IAMX

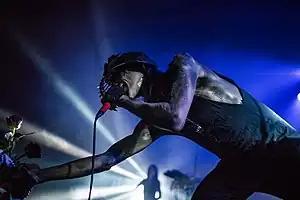
IAMX during the concert in Warsaw promoting the album "Alive In New Light".

IAMX is the solo musical project of Chris Corner founded in 2002 in London, England after the hiatus of his former band Sneaker Pimps. It is an independent music project with a secondary focus on the experimentation of visual art.